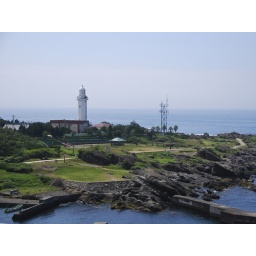
The rocky coast outside the window of a hotel we stayed in during the trip to Tateyama.